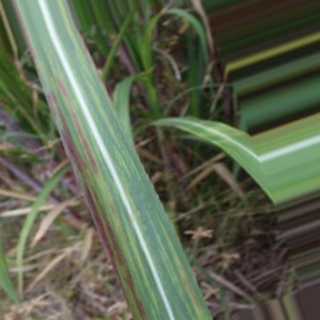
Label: sugarcane_bacterial_blight